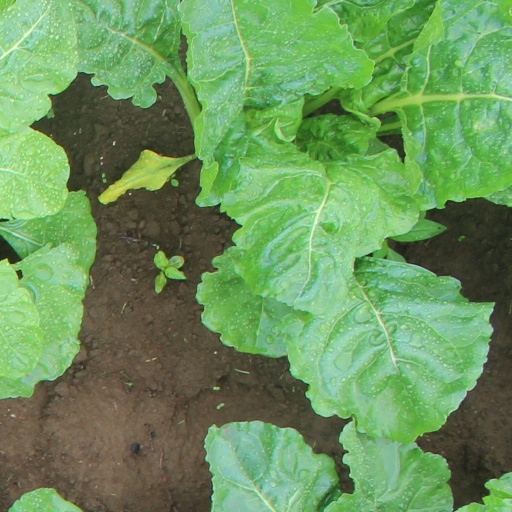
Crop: sugar beet